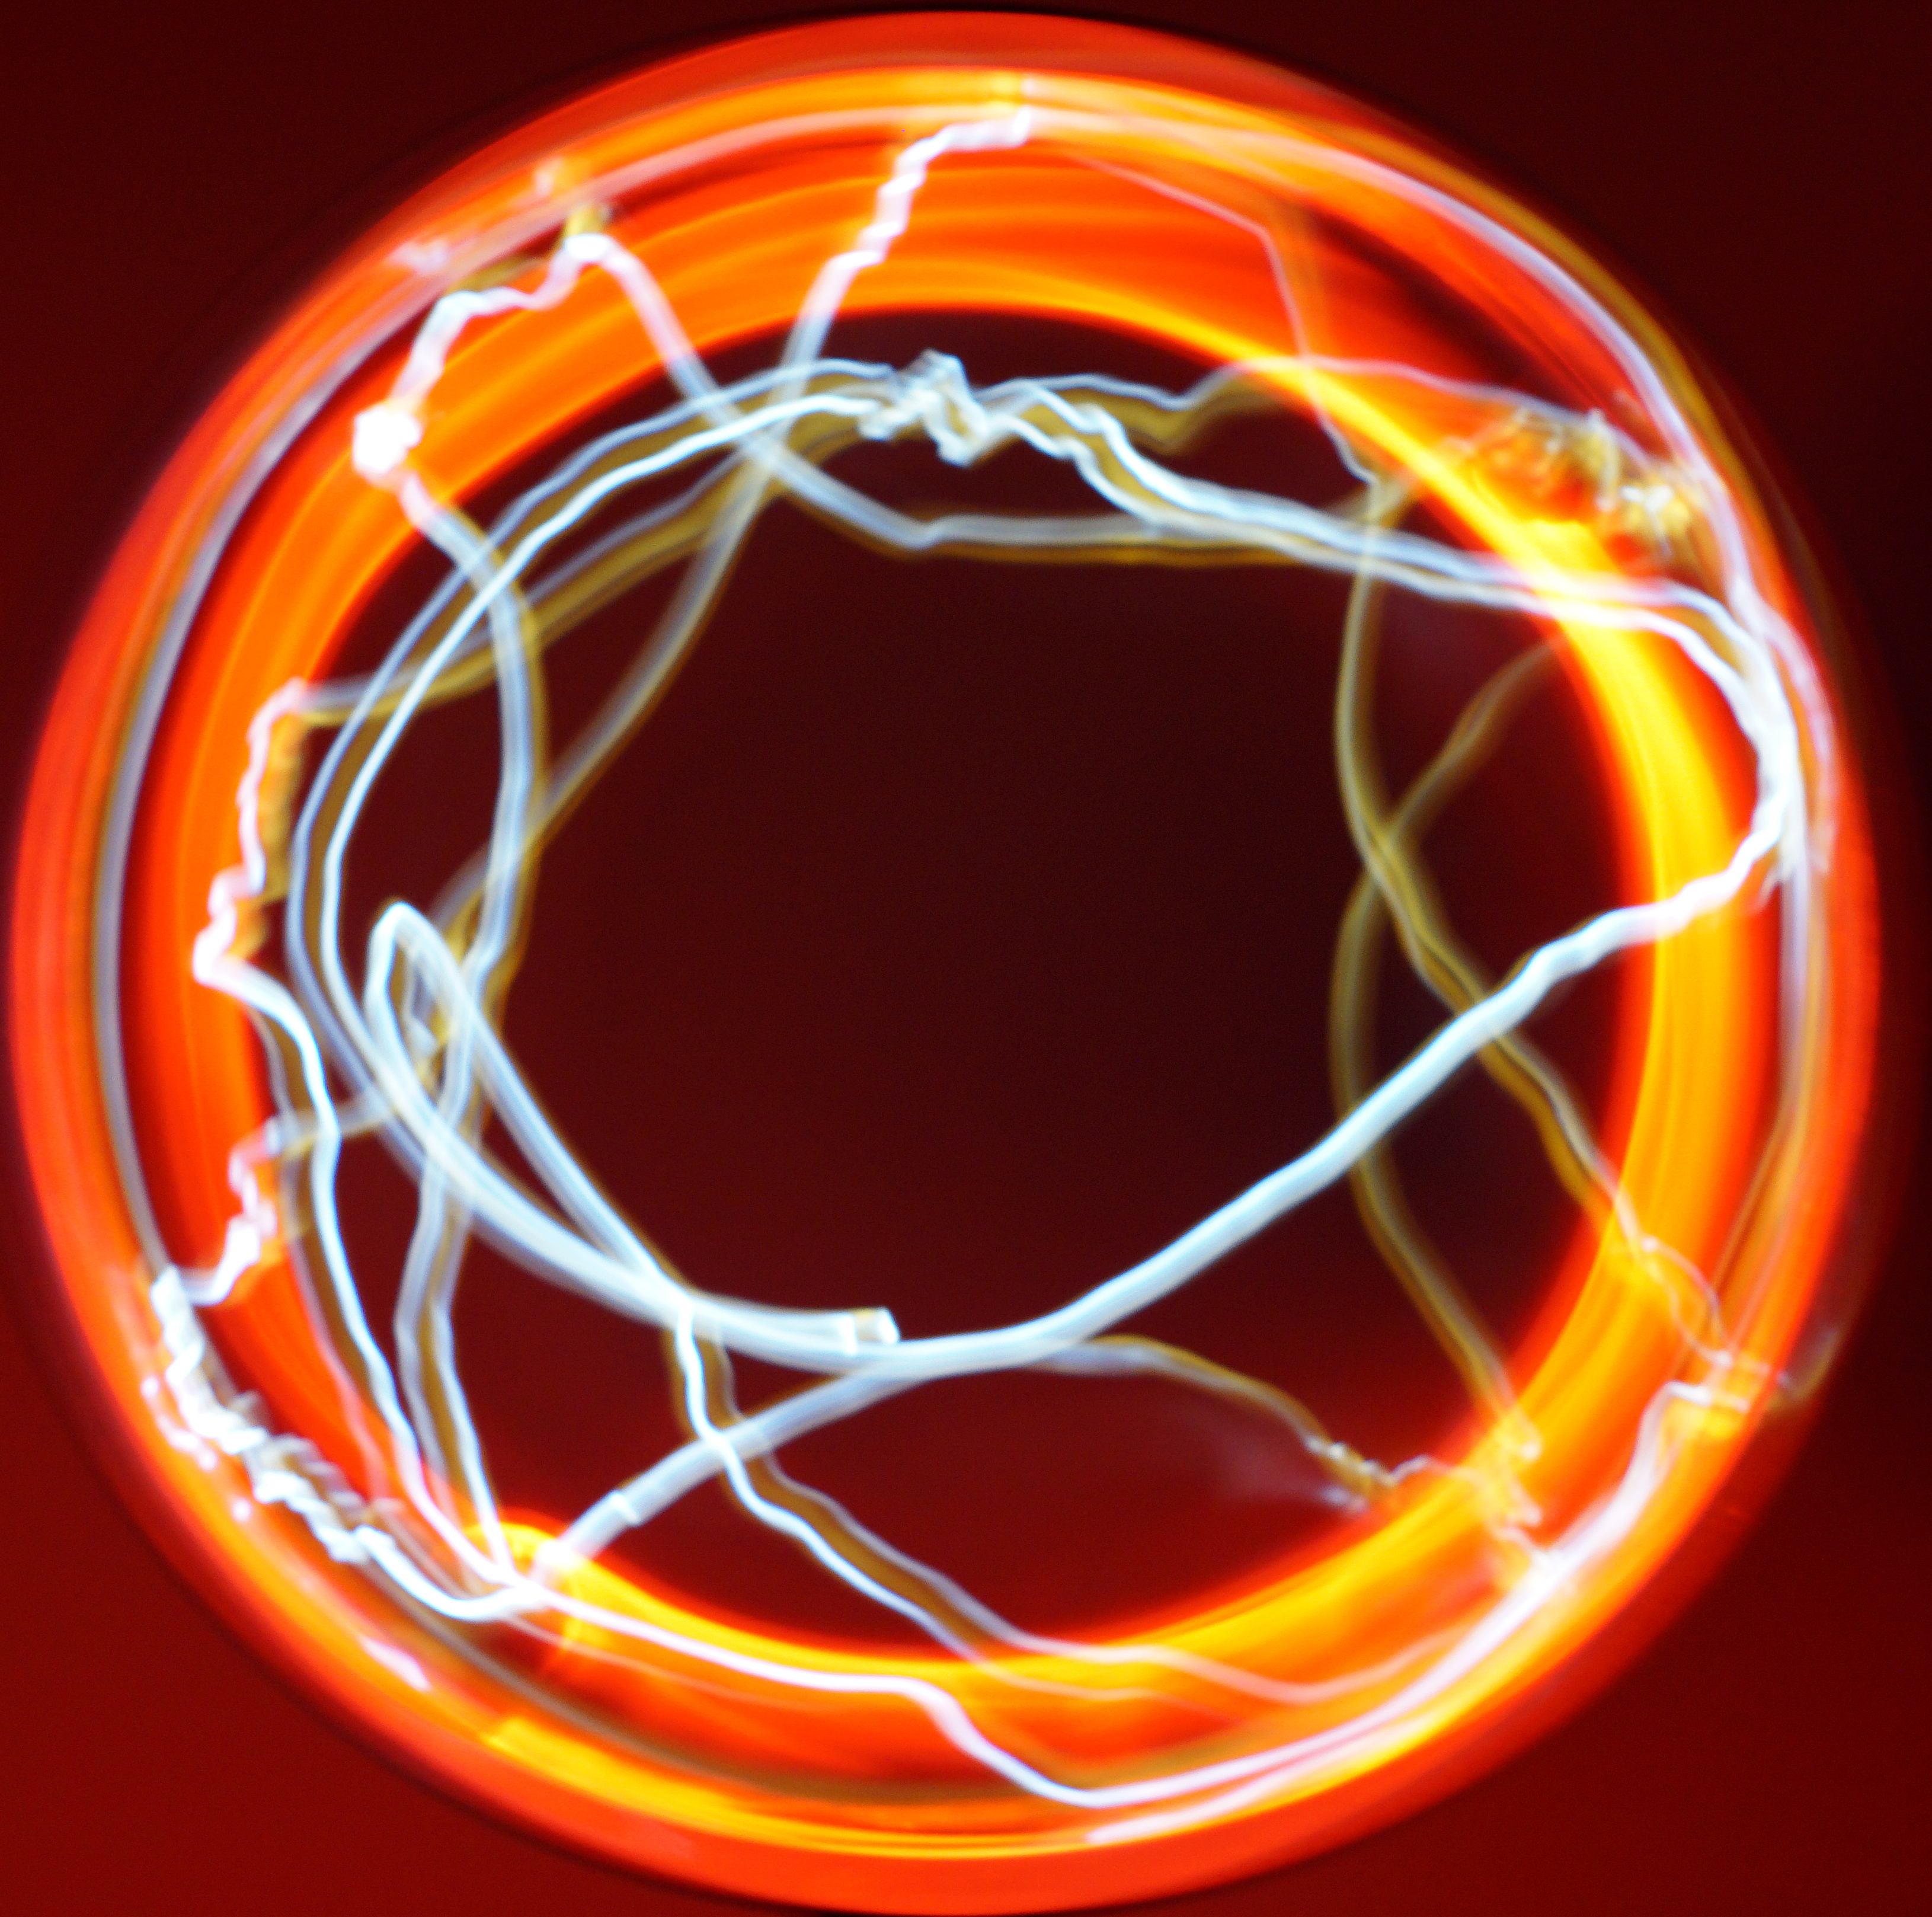
circle, abstract, light painting, long exposure, orange, poi, light, sphere, neon, line, font, computer wallpaper, graphics